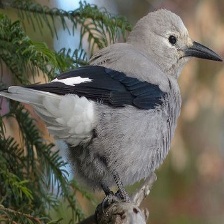
Species: CLARKS NUTCRACKER
Scientific name: NUCIFRAGA COLUMBIANA
ImageNet parent category: jay